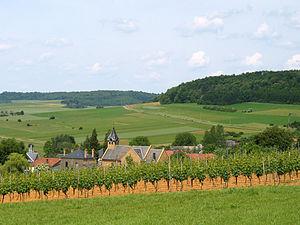
Torgny (Belgique), un champ de vignes du village.
Torgny est un village de Belgique, à l'extrême pointe méridionale de la Gaume. Sis sur la Chiers et en bordure de la frontière française, il fait administrativement partie de la commune de Rouvroy, dans la province de Luxembourg, en Région wallonne. C'était une commune à part entière avant la fusion des communes de 1977. Torgny fait partie de l'association regroupant les plus beaux villages de Wallonie depuis 1996.